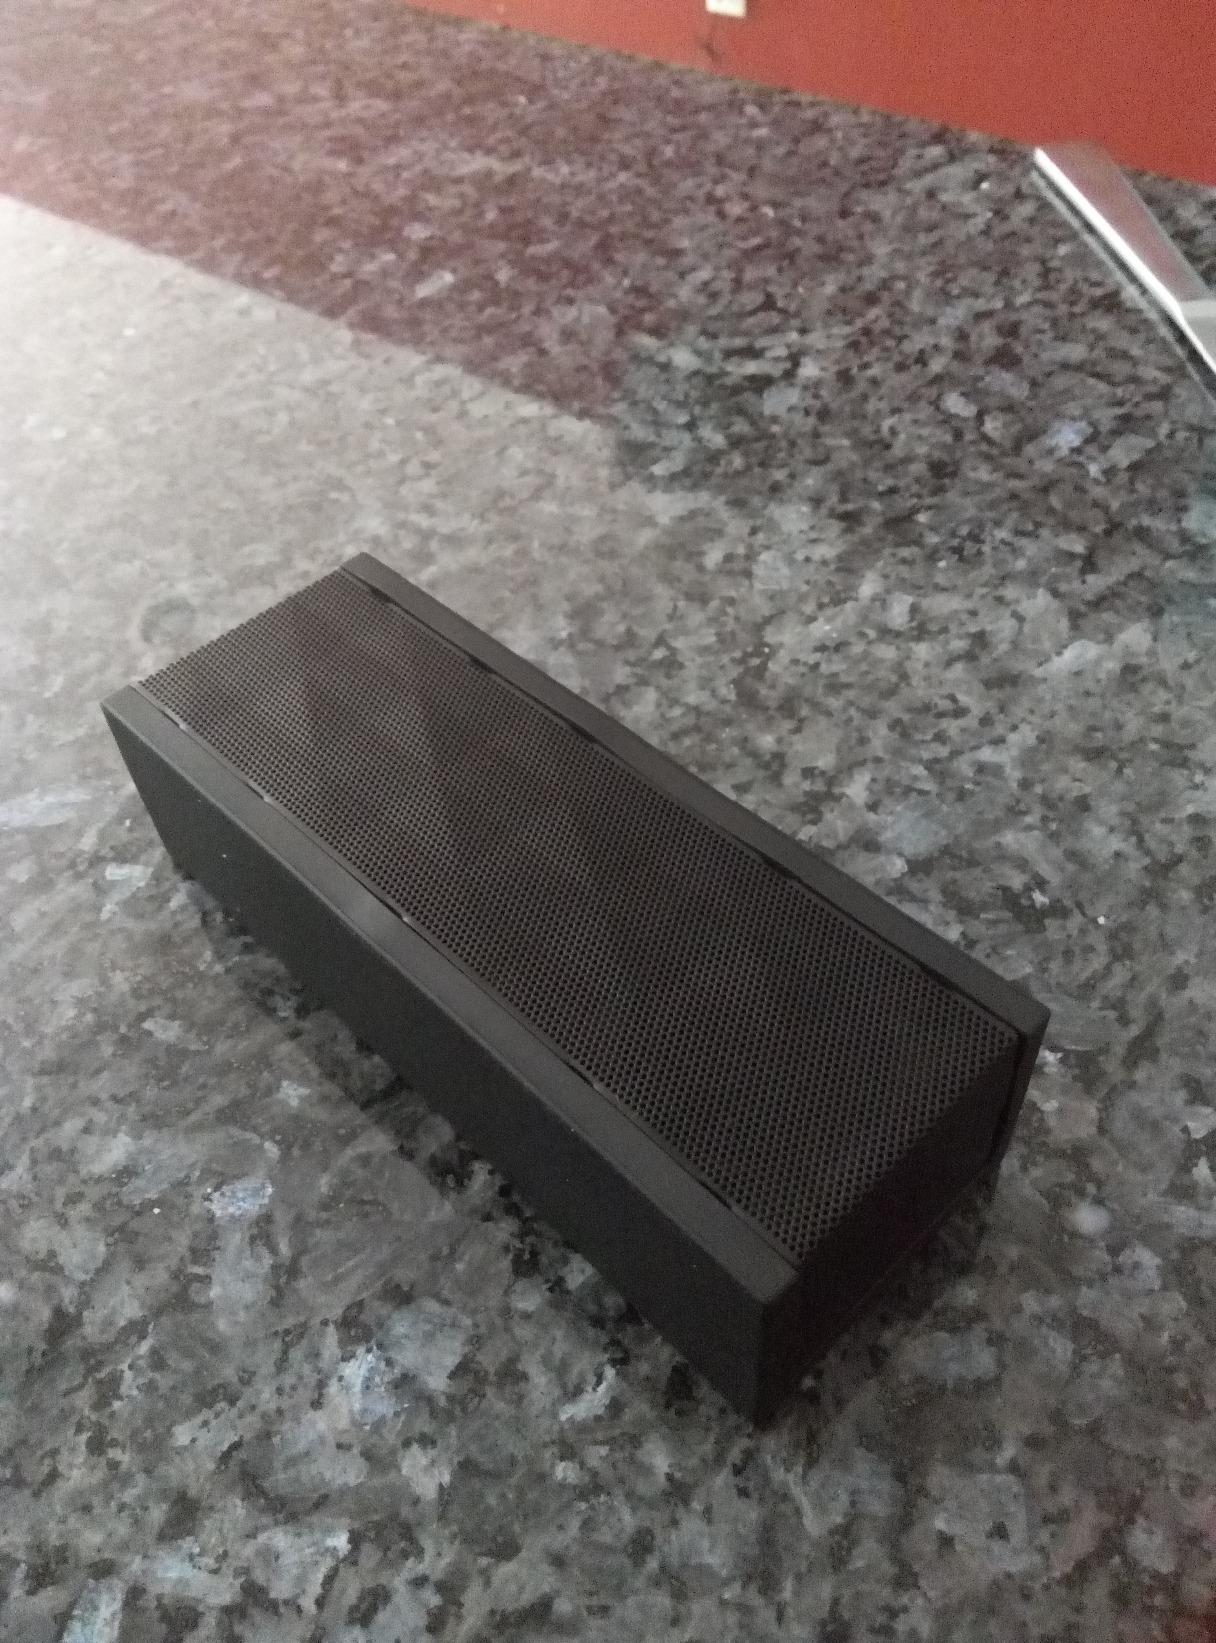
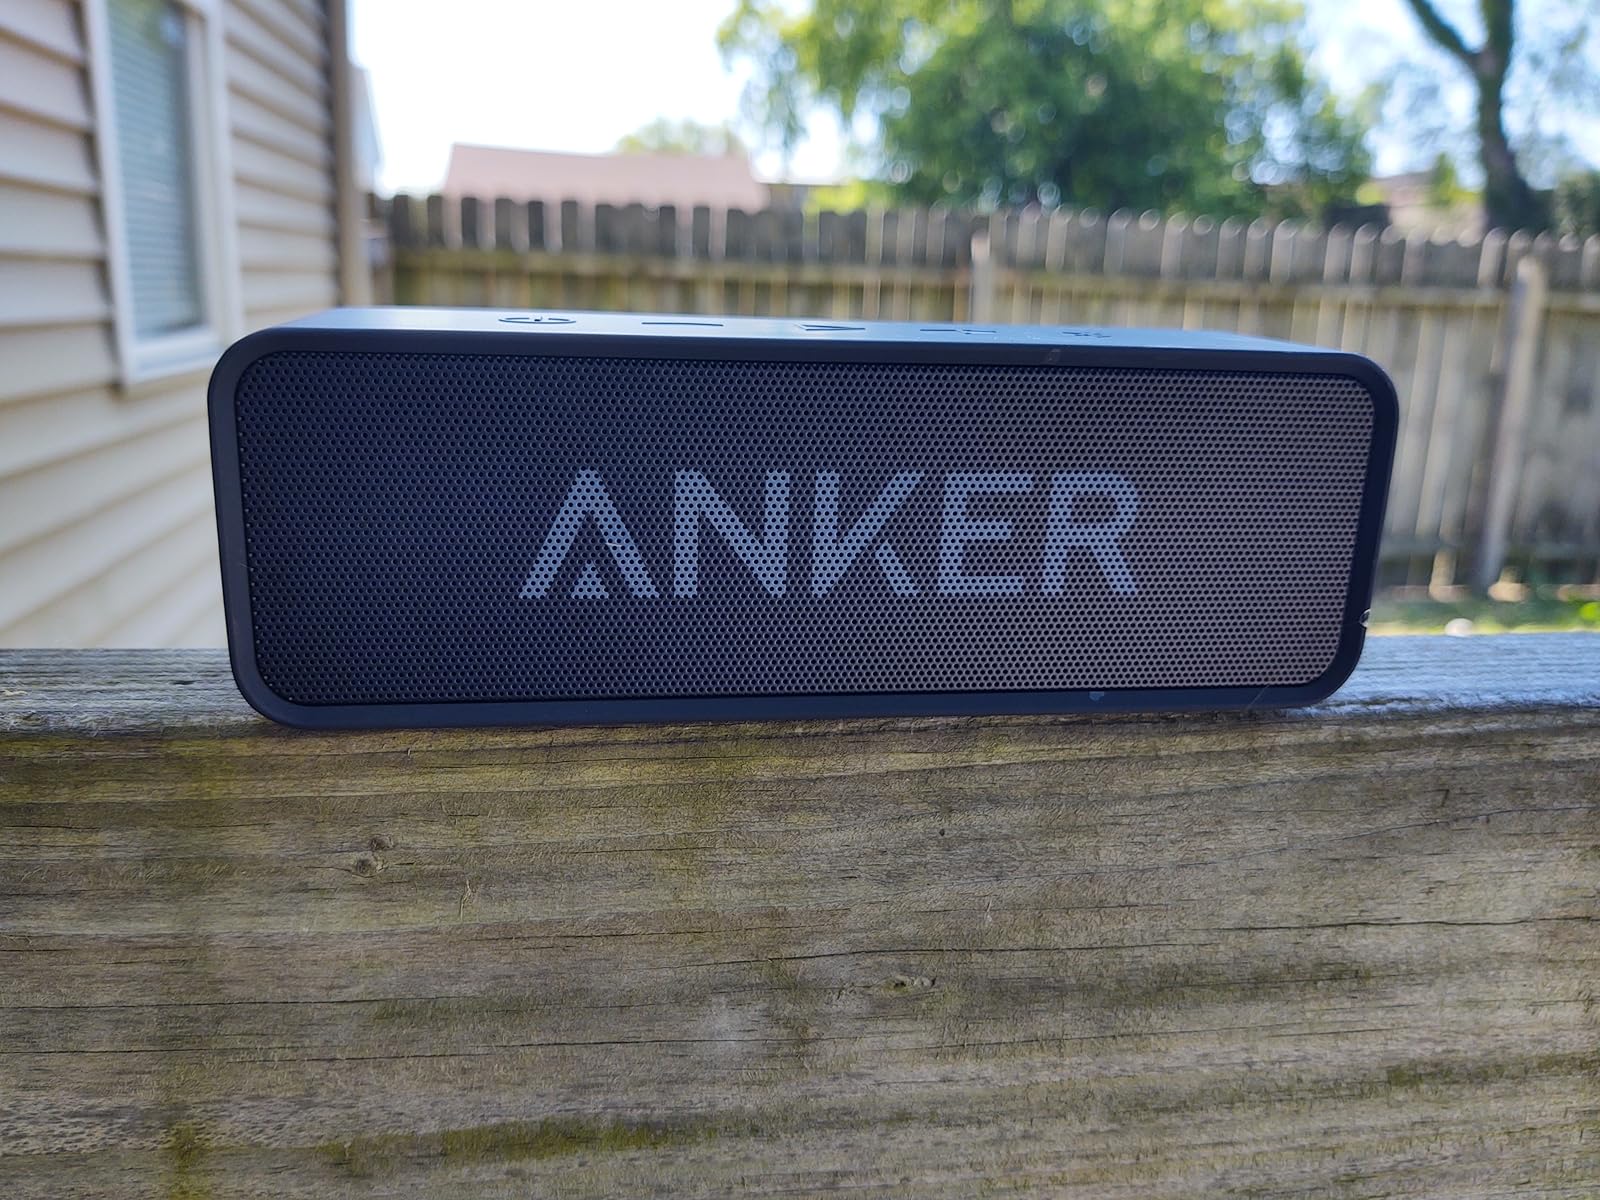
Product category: speaker
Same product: no